Horn loudspeaker

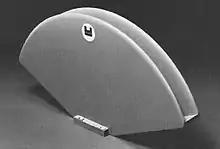
A JBL model 2397 diffraction horn from 1978. The 2397 contained internal sectoral vanes which divided the throat into six exponential sections.

Radial horns have two surfaces based on an exponential flare rate, and two straight walls that determine the output pattern. The radial horn exhibits some of the beaming of the exponential horn. Altec sectoral horns were radial horns with vanes placed in the mouth of the horn for the stated purpose of pattern control. For ease in mounting to loudspeaker cabinets, flat front radial horns have been used, for instance by Community in their SQ 90 high-frequency horn. JBL's diffraction or "Smith" horn was a variation on the radial design, using a very small vertical dimension at the mouth as a method of avoiding the mid-range horizontal beaming of radial horns that have a larger vertical dimension at the mouth.